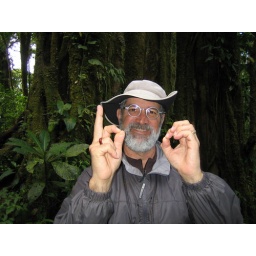
Gary's 60th birthday in the cloud forest